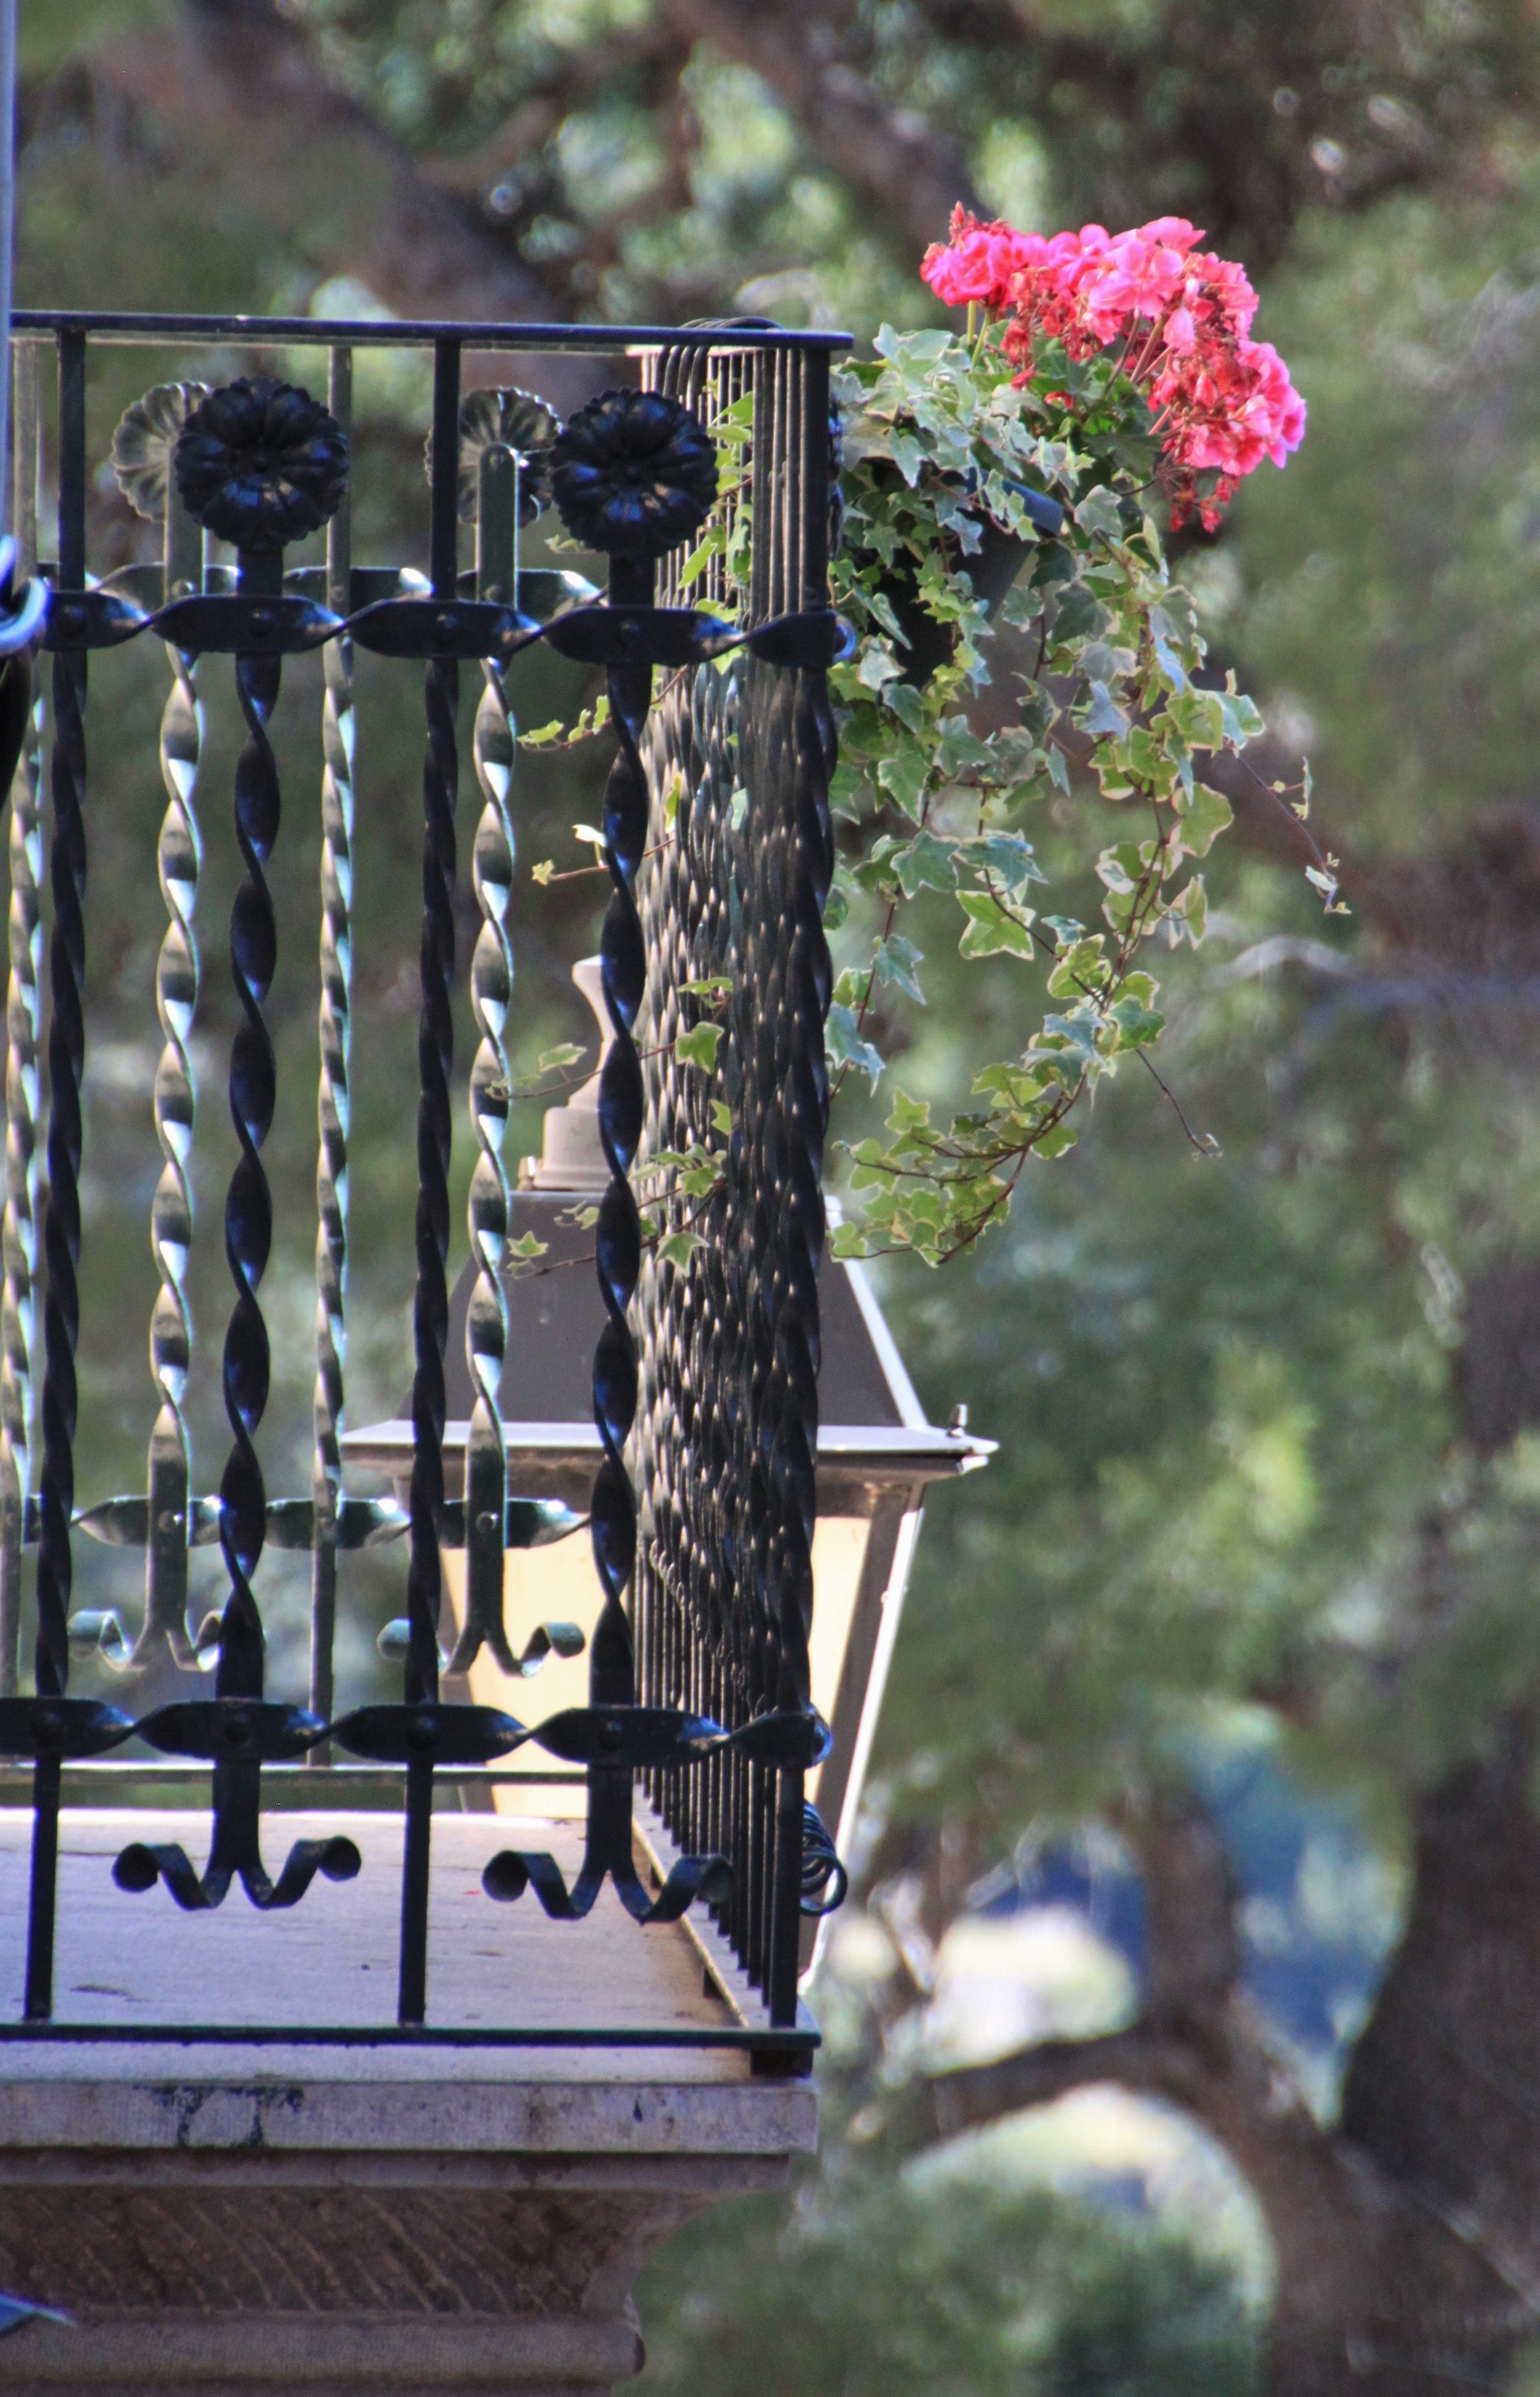
blossom, architecture, plant, flower, bloom, home, summer, travel, balcony, railing, green, mediterranean, ivy, holiday, garden, pink, lighting, flora, still life, ornament, deco, flowers, geranium, south, mallorca, still, iron, decorated, accommodation, wrought iron, ornamental plant, balearic islands, balcony plant, hanging plant, floral decorations, balcony plants, outdoor structure